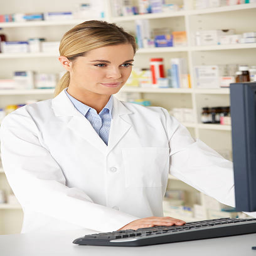
a female pharmacist working on the computer in a pharmacy